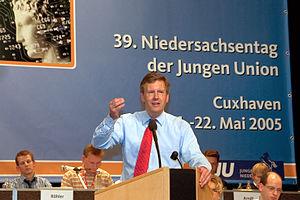
Christian Wilhelm Walter Wulff /ˈkʁɪsti̯an ˈvʊlf/, né le 19 juin 1959 à Osnabrück, est un homme d'État allemand, membre de l'Union chrétienne-démocrate d'Allemagne.